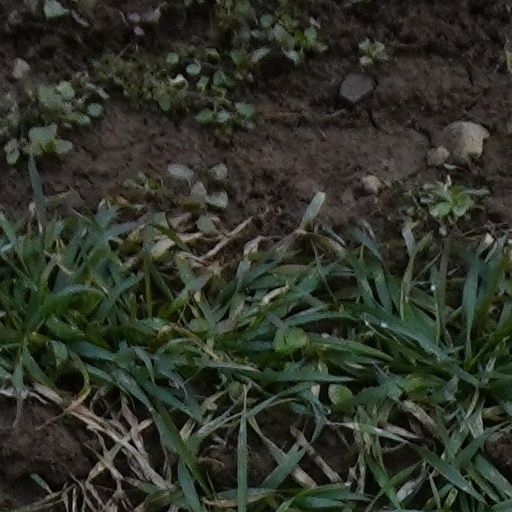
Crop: wheat